Alan Metni

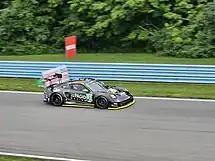
Metni's Porsche 911 GT3 R in 2023.

In 2023, Metni graduated to a full-time drive in the IMSA SportsCar Championship, driving for the new Kelly-Moss with Riley operation alongside Kay van Berlo. Metni additionally continued part-time in the Porsche Carrera Cup, pulling double duty on several weekends between both series in order to gain more track experience. At Laguna Seca in May, Metni claimed his first IMSA SportsCar Championship victory. However, the rest of the season saw Metni and van Berlo finish no higher than seventh in any given race, and a non-racing injury for Metni forced the team to miss the season-ending Petit Le Mans.